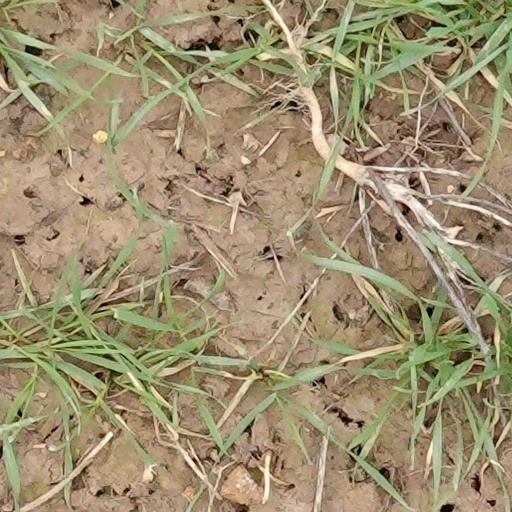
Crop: wheat